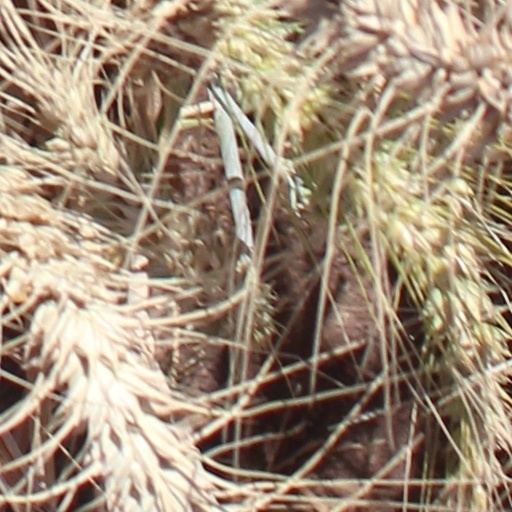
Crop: wheat